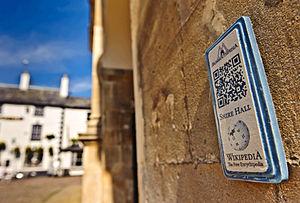
""QRpedia"" (Code QR)sur plaque céramique pemettant aux touristes ou autres usagers d'accéder directement à la page Wikipédia présentant le Shire Hall de Monmouth (chef-lieu du comté du Monmouthshire au pays de Galles). Mi-2012, plus 1000 plaques de ce type avaient déjà été posées dans la ville, dans le cadre du projet Monmouthpedia et en complément des guides touristiques ou d'usagers existants"
Monmouth est le chef-lieu du comté du Monmouthshire au pays de Galles. Elle se trouve au confluent des rivières Wye et Monnow à 3,2 km de la frontière anglaise. La ville se trouve à 58 km au nord-est de Cardiff et à 204 km à l'ouest de Londres. Selon le recensement de 2011, Monmouth compte 10 508 habitants.